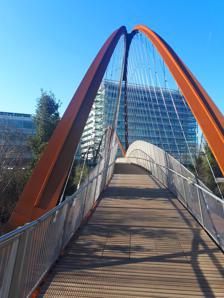
Building: Chiswick Park Footbridge
Country: United Kingdom
Year built: 2019
Bridge in Chiswick, England Chiswick Park Footbridge Coordinates 51°29′45″N 0°16′20″W / 51.495934°N 0.272289°W / 51.495934; -0.272289 Carries Pedestrian Crosses North London line Locale Chiswick , England Characteristics Design Arch Material Weathering steel Total length 135 metres No. of spans 3 History Designer Expedition Engineering Useful Studios Constructed by Lendlease Opened 24 January 2019 Location Chiswick Park Footbridge is a pedestrian bridge north of Gunnersbury Triangle Nature Reserve in Chiswick , London that connects Chiswick Business Park with Chiswick Park tube station . Construction The bridge was designed by London-based companies Expedition Engineering and Useful Studios. It has three spans of Corten steel, which weathers to a rust-orange colour, requiring no painting. The walking surface is made of hardwood, and the balustrade is of stainless steel. It was constructed by Lendlease and cost seven million pounds . It opened on 24 January 2019. The bridge won in the best infrastructure category in the 2019 AJ Architecture Awards. References